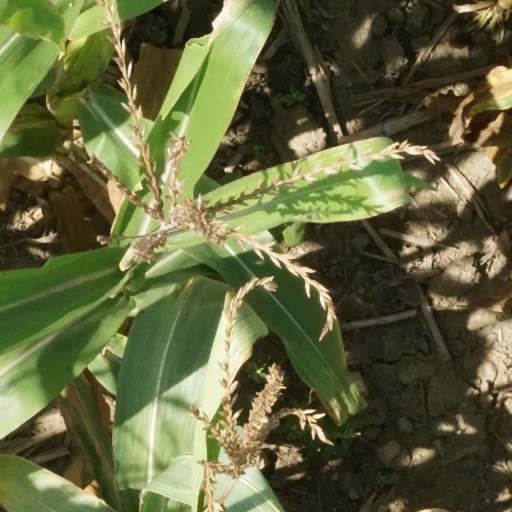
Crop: maize; corn